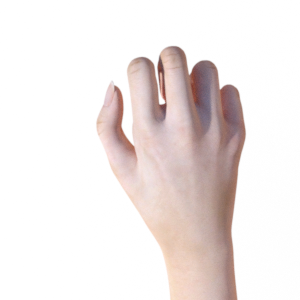
Label: rock